Early life of Samuel Johnson

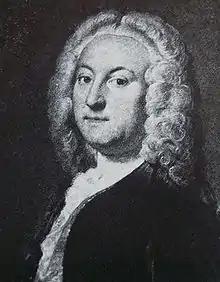
Gilbert Walmesley

During this time Johnson began exhibiting the tics that would influence how others viewed him in his later years, and which formed the basis for his posthumous diagnosis of Tourette syndrome (TS). TS develops in childhood; it follows a fairly reliable course in terms of the age of onset and the history of the severity of symptoms. Tics may appear up to the age of eighteen, but the most typical age of onset is from five to seven. Johnson's tics and gesticulations manifested after his childhood scrofula; studies suggest that environmental and infectious factors—while not causing Tourette's—can affect the severity of the disorder. Pearce describes Johnson's birth as a "very difficult and dangerous labour", and adds that Johnson had many illnesses throughout his life: he "suffered from bouts of melancholy, crushing guilt, habitual insomnia, and he endured a morbid fear of loneliness and of dying." He also was "disturbed by scruples of infidelity" from the age of 10.